Valga County

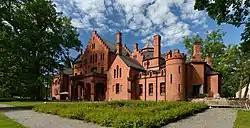
Main building of Sangaste Castle

Stationary health care in Valga County is provided by AS Valga Haigla, SA Otepää Tervisekeskus and SA Tõrva Haigla. SA Otepää Tervisekeskus and SA Tõrva Haigla are meant for nursing care, SA Valga Haigla also offers medical specialist help in addition to nursing care. Different out-patient specialist services are being offered in all three institutions. To provide general medical help for citizens of the county, there are 17 practice lists with 15 family physicians (GPs), 2 replacement physicians, 2 helping physicians and 19 family nurses. Family physician Merike Ausmees has the longest practice list of 2,500 patients, serving the areas of Tõrva Town, Helme and Põdrala Parish. There are 6 practice lists with more than 2,000 patients. Tõlliste and Õru Parish have the shortest list of 681 patients. By the end of 2013 health care was arranged by the County Governor but due to the changes in Health Care Law the competence has been forwarded to the Health Board as of 01.01.2013.